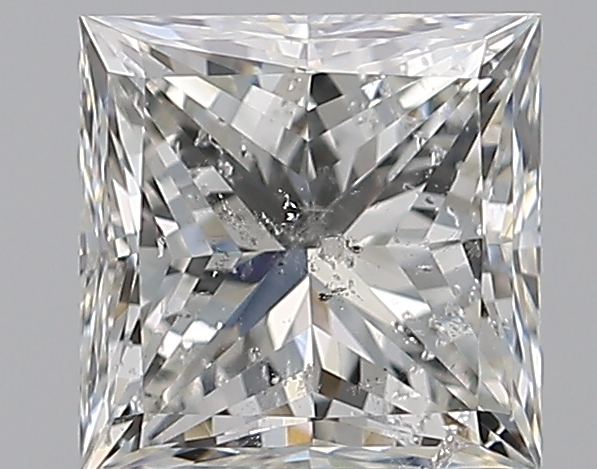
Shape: princess
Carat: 1
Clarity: SI2
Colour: H
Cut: EX
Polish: VG
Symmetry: VG
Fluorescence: N
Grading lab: IGI
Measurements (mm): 5.39 x 5.38 x 3.89